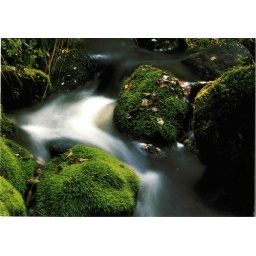
Nourishing brook water from the hills makes the moss bloom in green velvet.